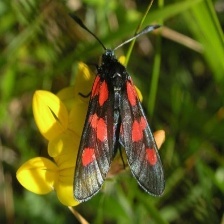
Species: SIXSPOT BURNET MOTH